Davidi Kitai

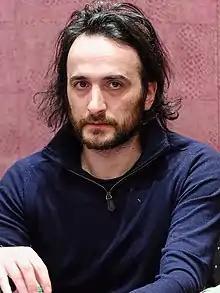
Davidi Kitai in 2018

Davidi Kitai (born 28 September 1979) is a Belgian professional poker player who won the 2008 World Series of Poker $2,000 Pot-Limit Hold'em event for $244,583, becoming the first Belgian to win a WSOP bracelet. He also has won 2 other bracelets and has an EPT title and a WPT title, along with numerous other big scores and titles.